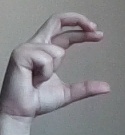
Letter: thal